Black, Starr & Frost

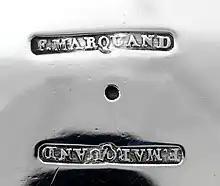
An example of the Marquand and Co. signature

1851: Black, Starr & Frost's pure gold four-piece tea service displayed at the London Crystal Palace Exhibition.